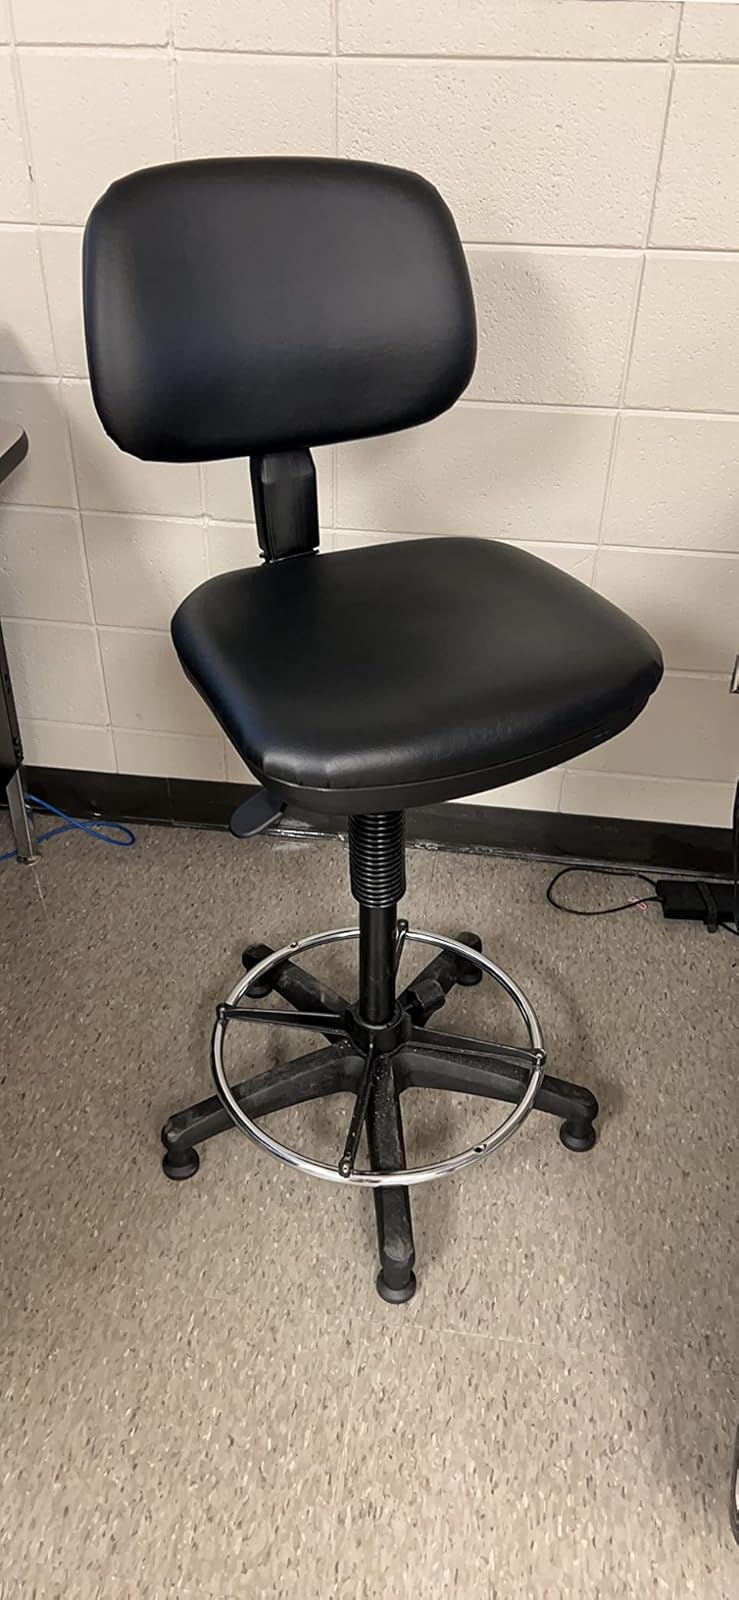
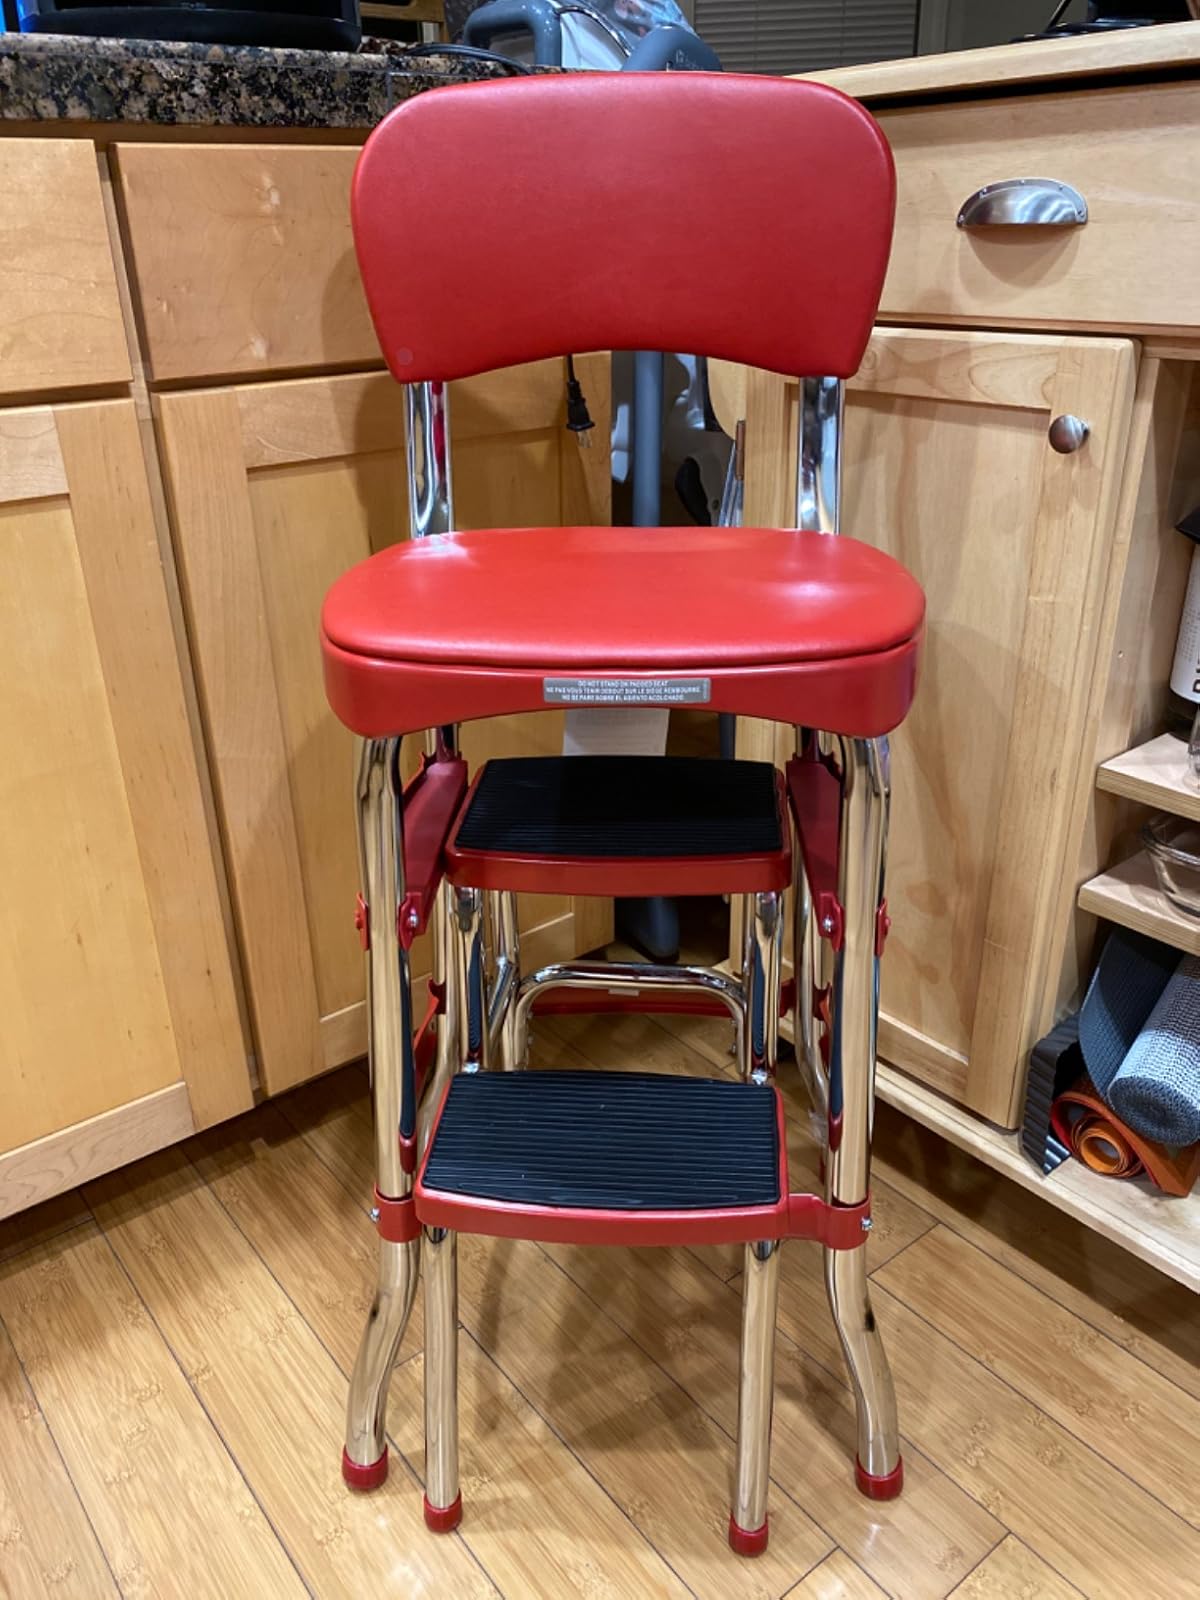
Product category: items_chair
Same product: no